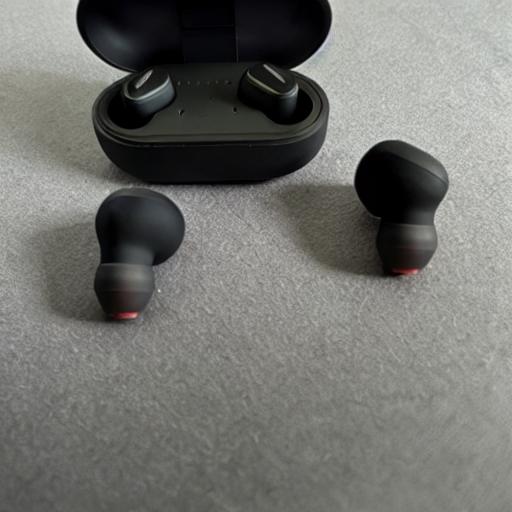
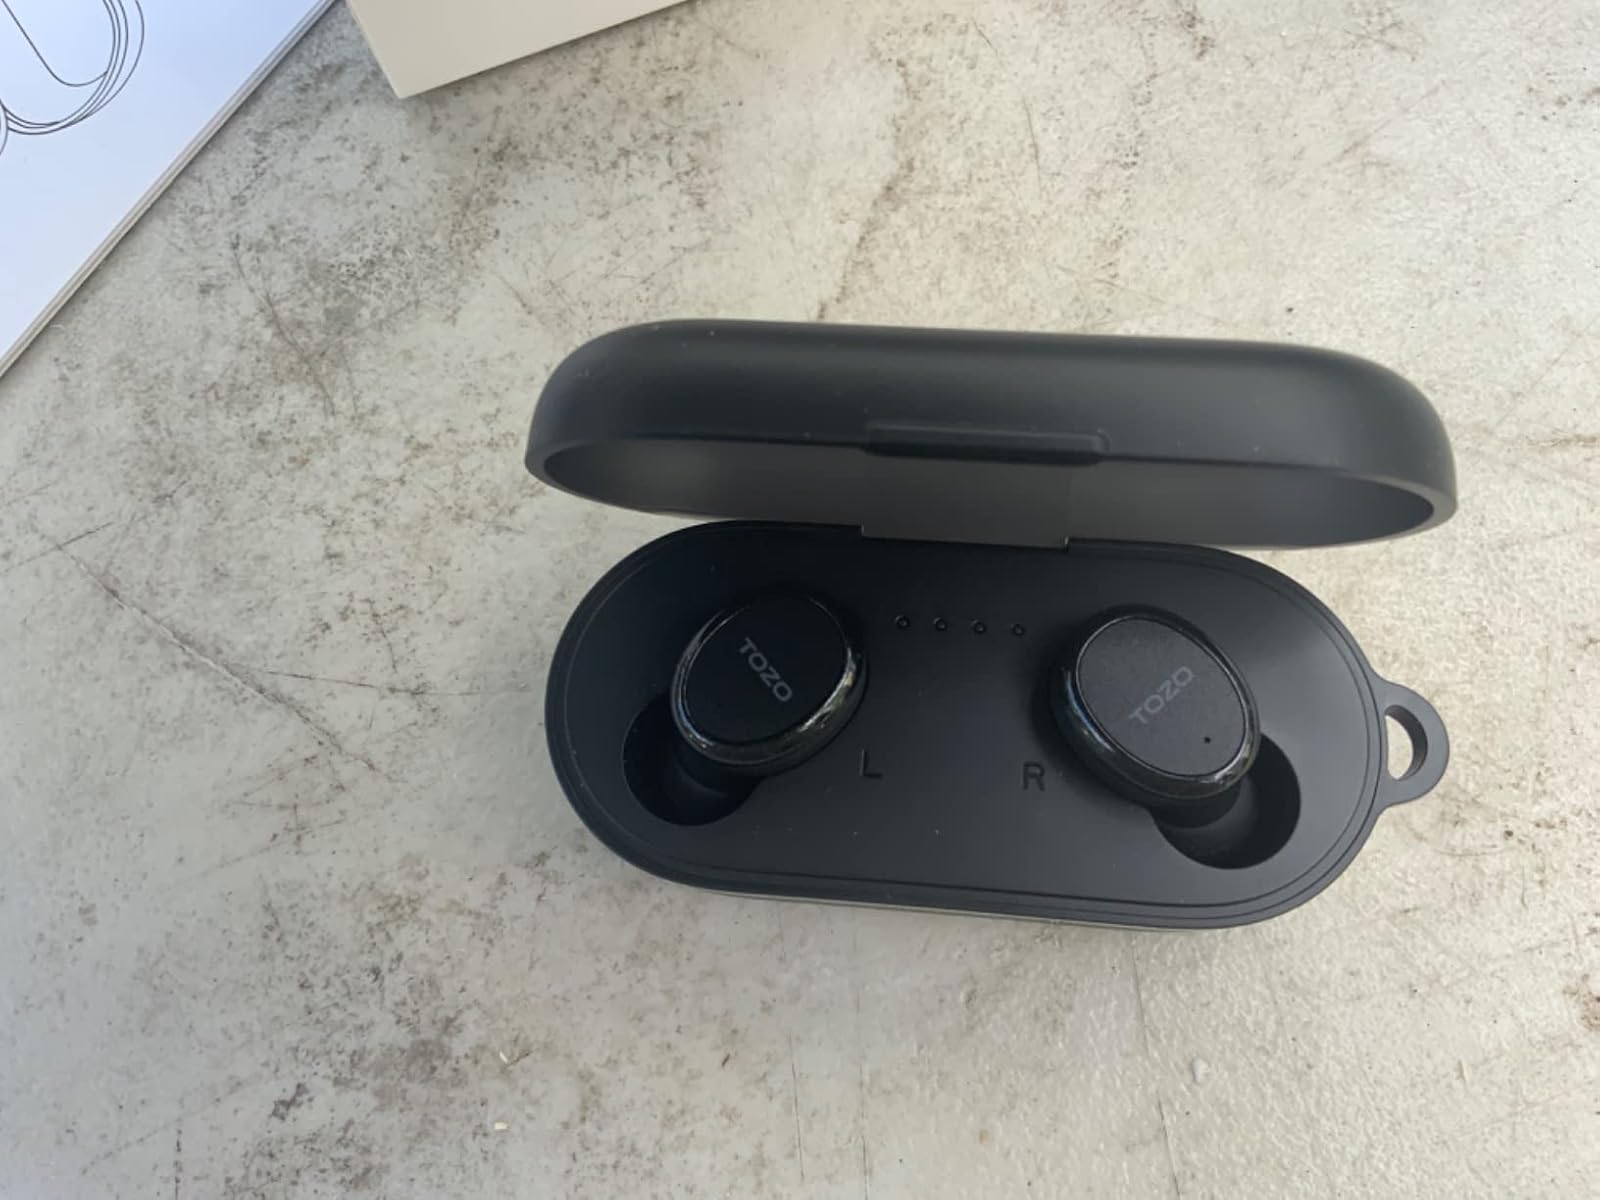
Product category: earbuds
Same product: no